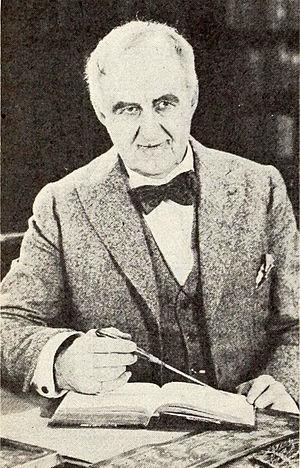
Frank Currier né le 4 septembre 1857 à Norwich, Connecticut, mort le 22 avril 1928 à Hollywood, est un acteur, réalisateur et producteur américain.